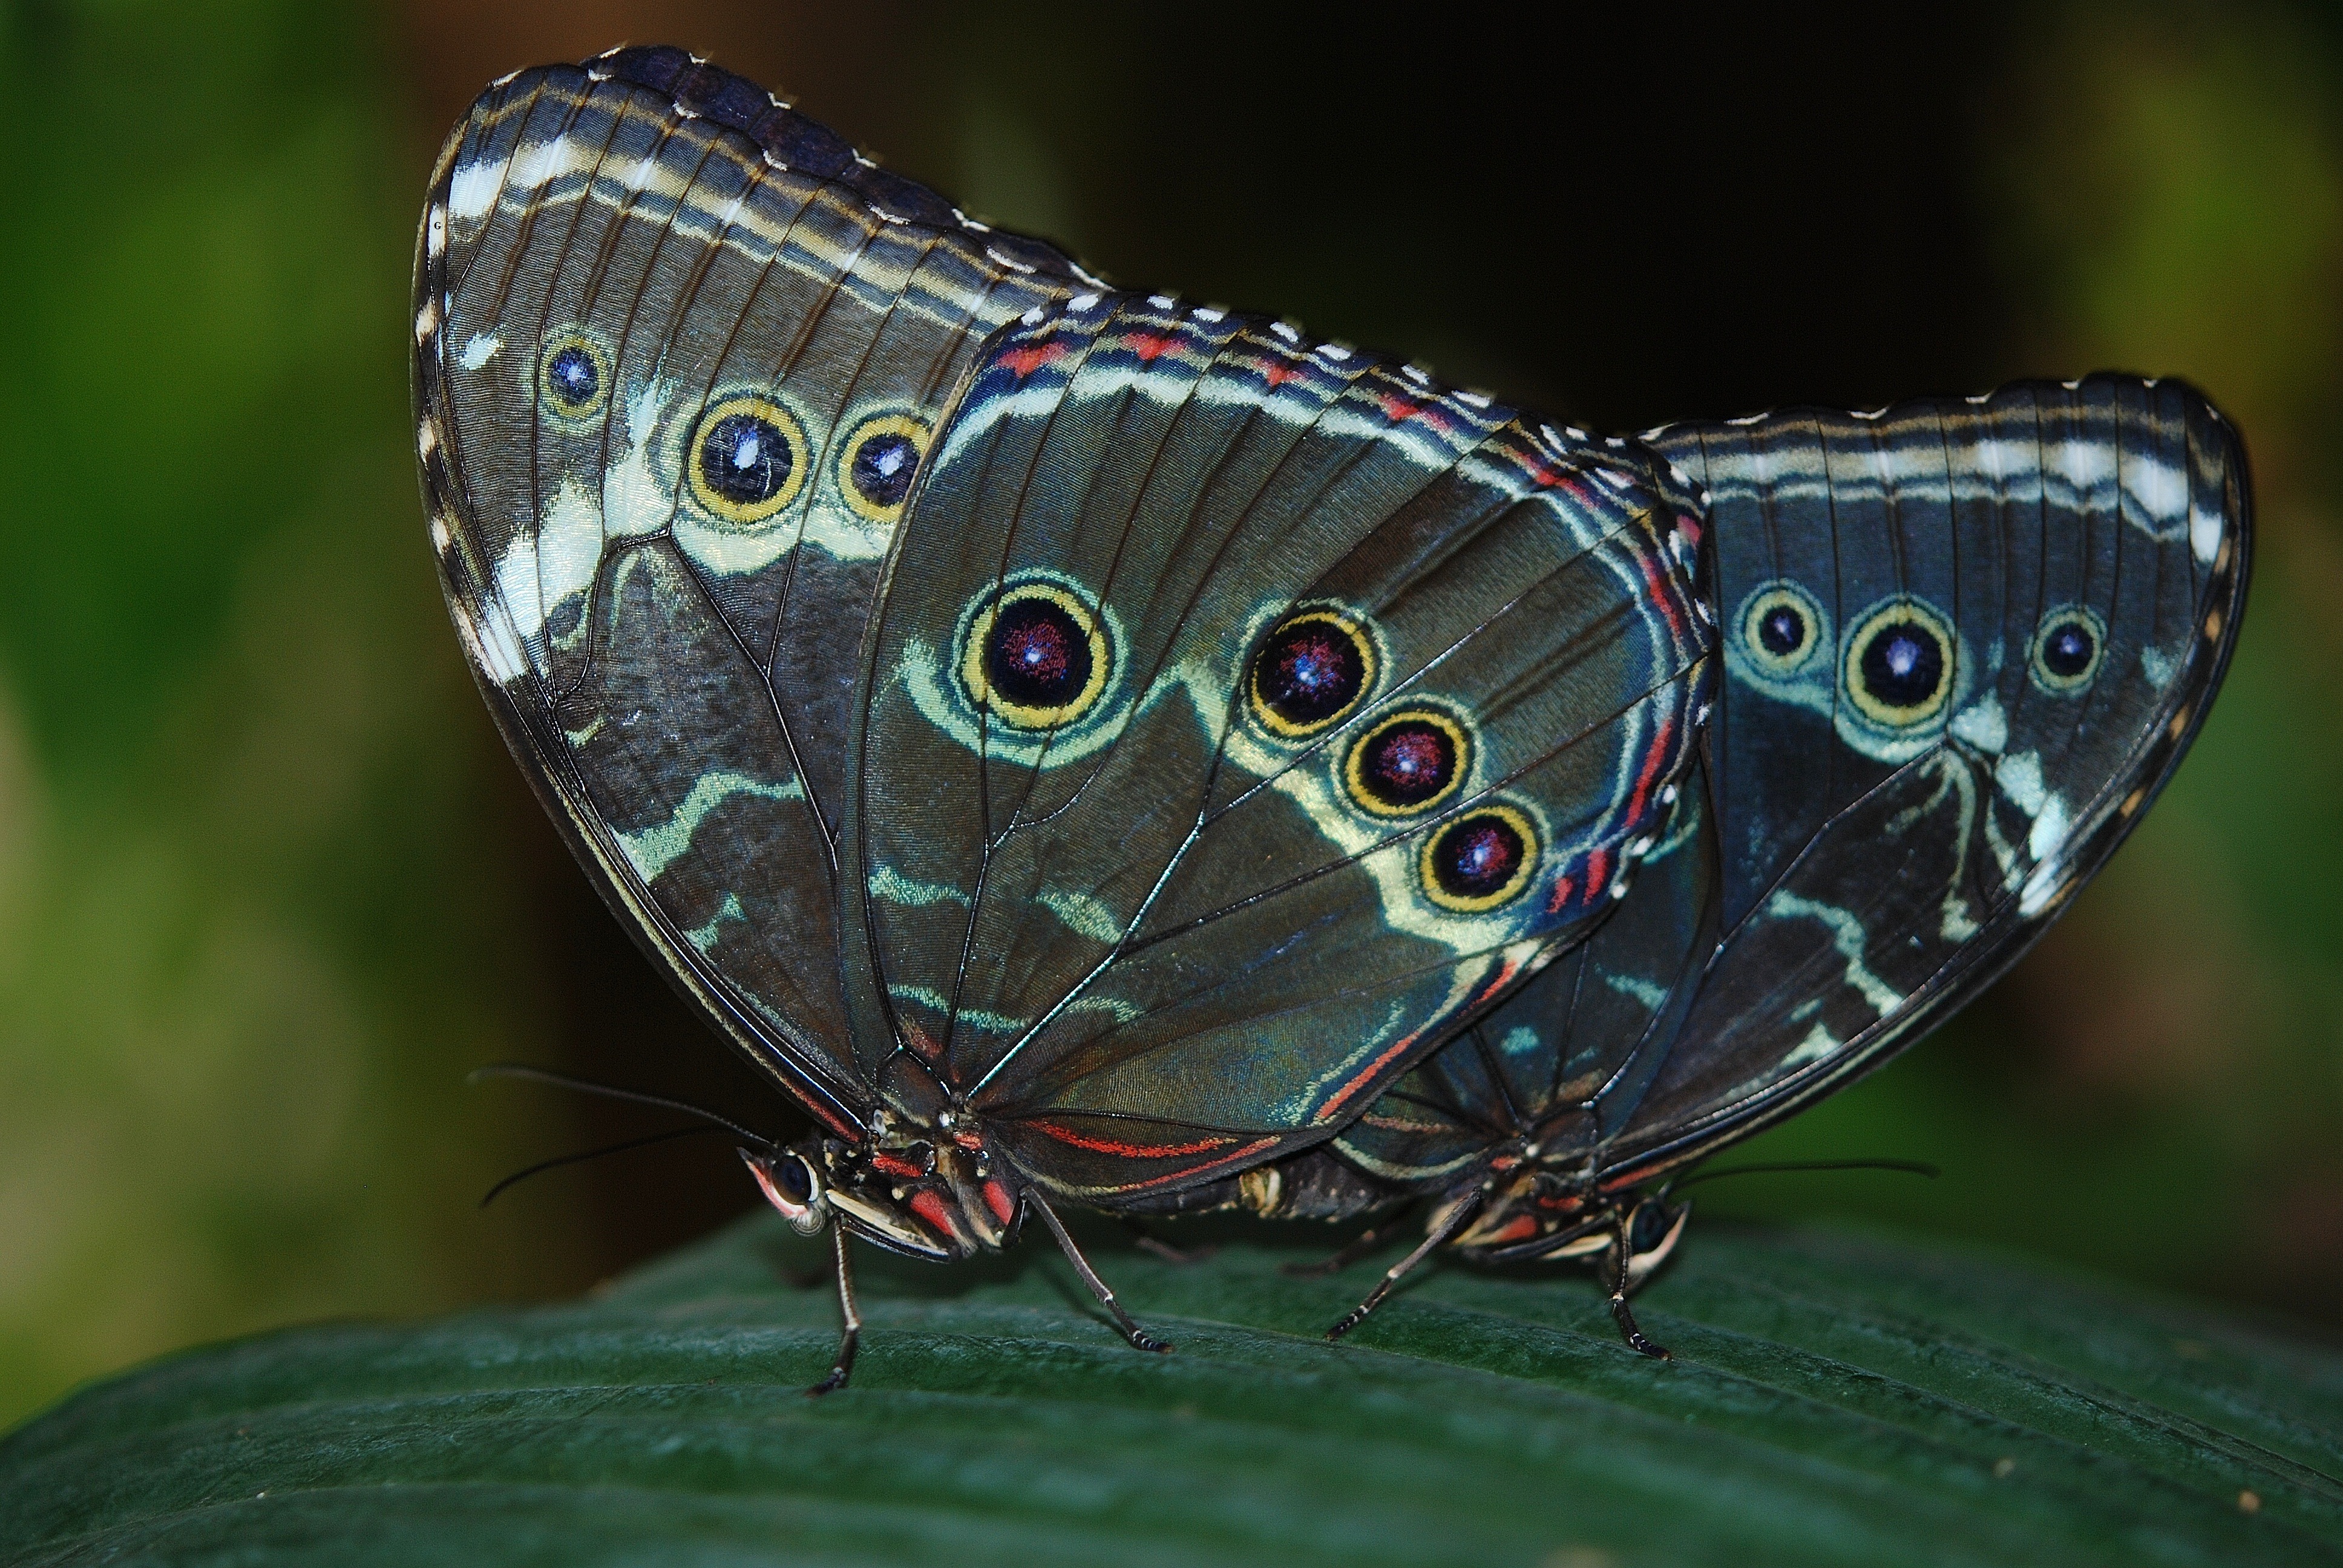
nature, wing, white, photography, animal, green, red, insect, brown, butterfly, fauna, invertebrate, close up, leaves, animals, butterflies, macro photography, organism, arthropod, pollinator, peleides, moths and butterflies, lycaenid, brush footed butterfly, morpho, ature